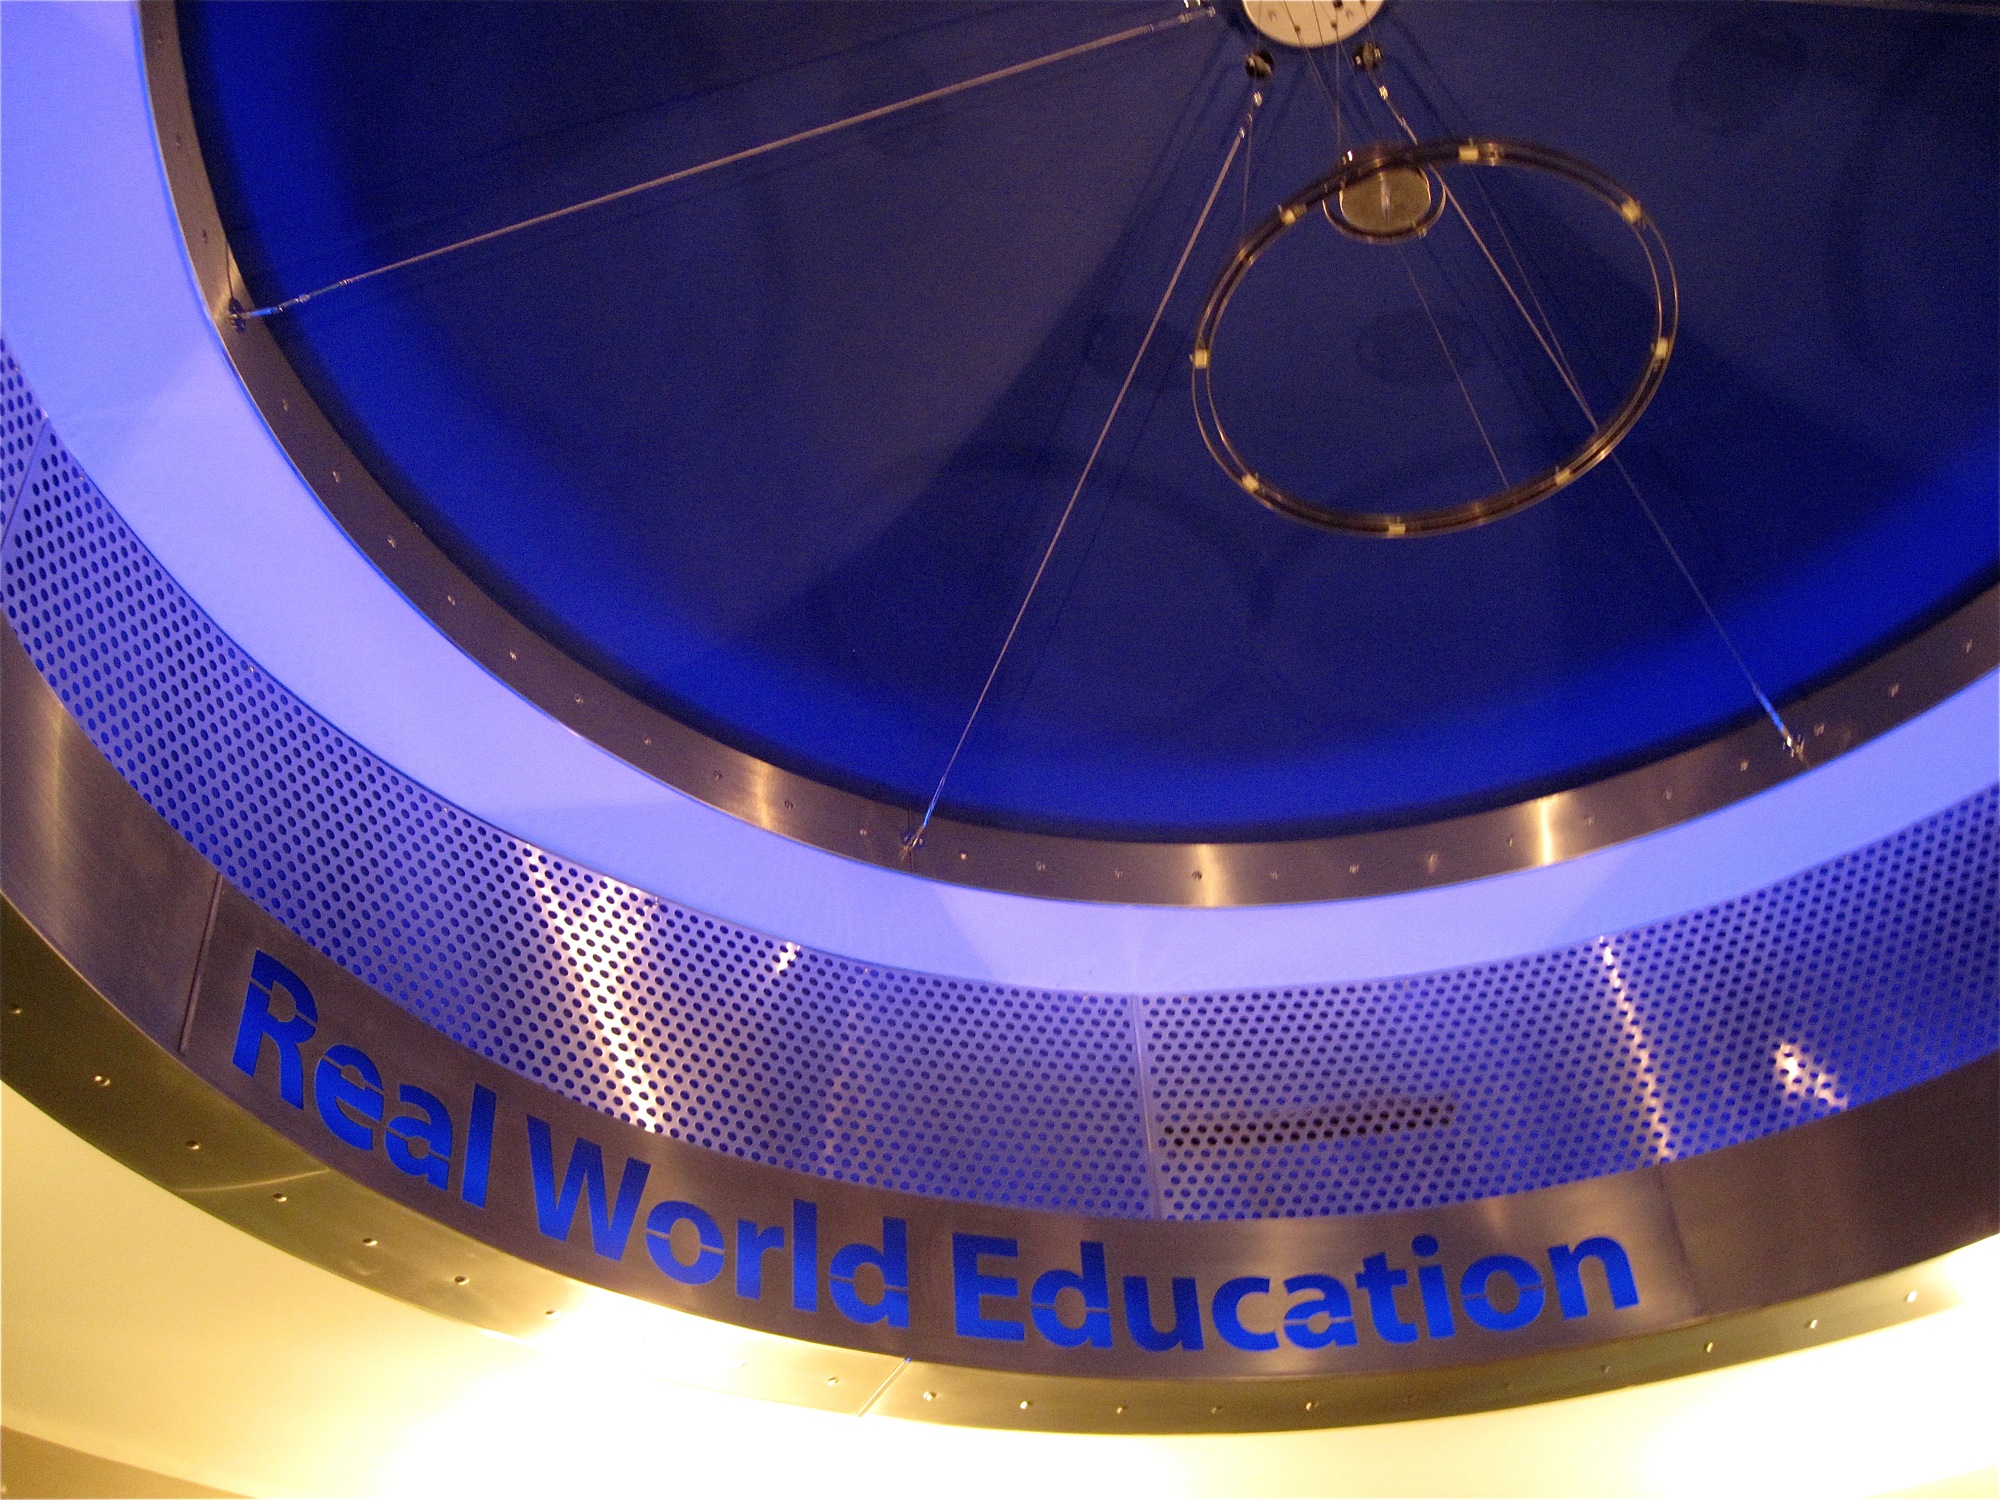
light, ceiling, circle, shape, nmc, florida, orlando, nmcfullsail